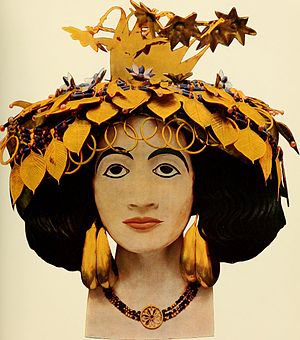
Pu-Abi
Pu-Abis hovedpynt.
Pu-Abi – på sumerisk menes tegnene at være udtalt Shubad, men på akkadisk som Pu-Abi, eller mere korrekt, som Pu-Abum – blev fundet gravlagt i oldtidsbyen Ur i Sumer. Selv om hun boede i en sumerisk bystat, var hun faktisk akkader, hvad der tyder på en høj grad af kulturudveksling og gensidig påvirkning mellem sumererne og deres semitiske naboer.